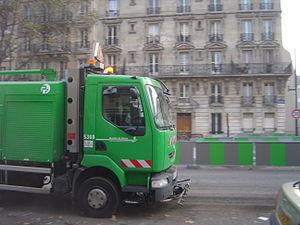
Manifestation en faveur des services publics à Paris, France, 19 novembre 2005